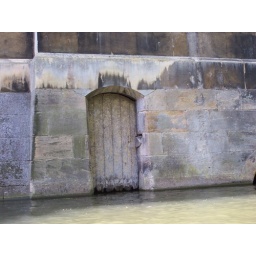
Water door for deliveries often taken by a horse walking in the river